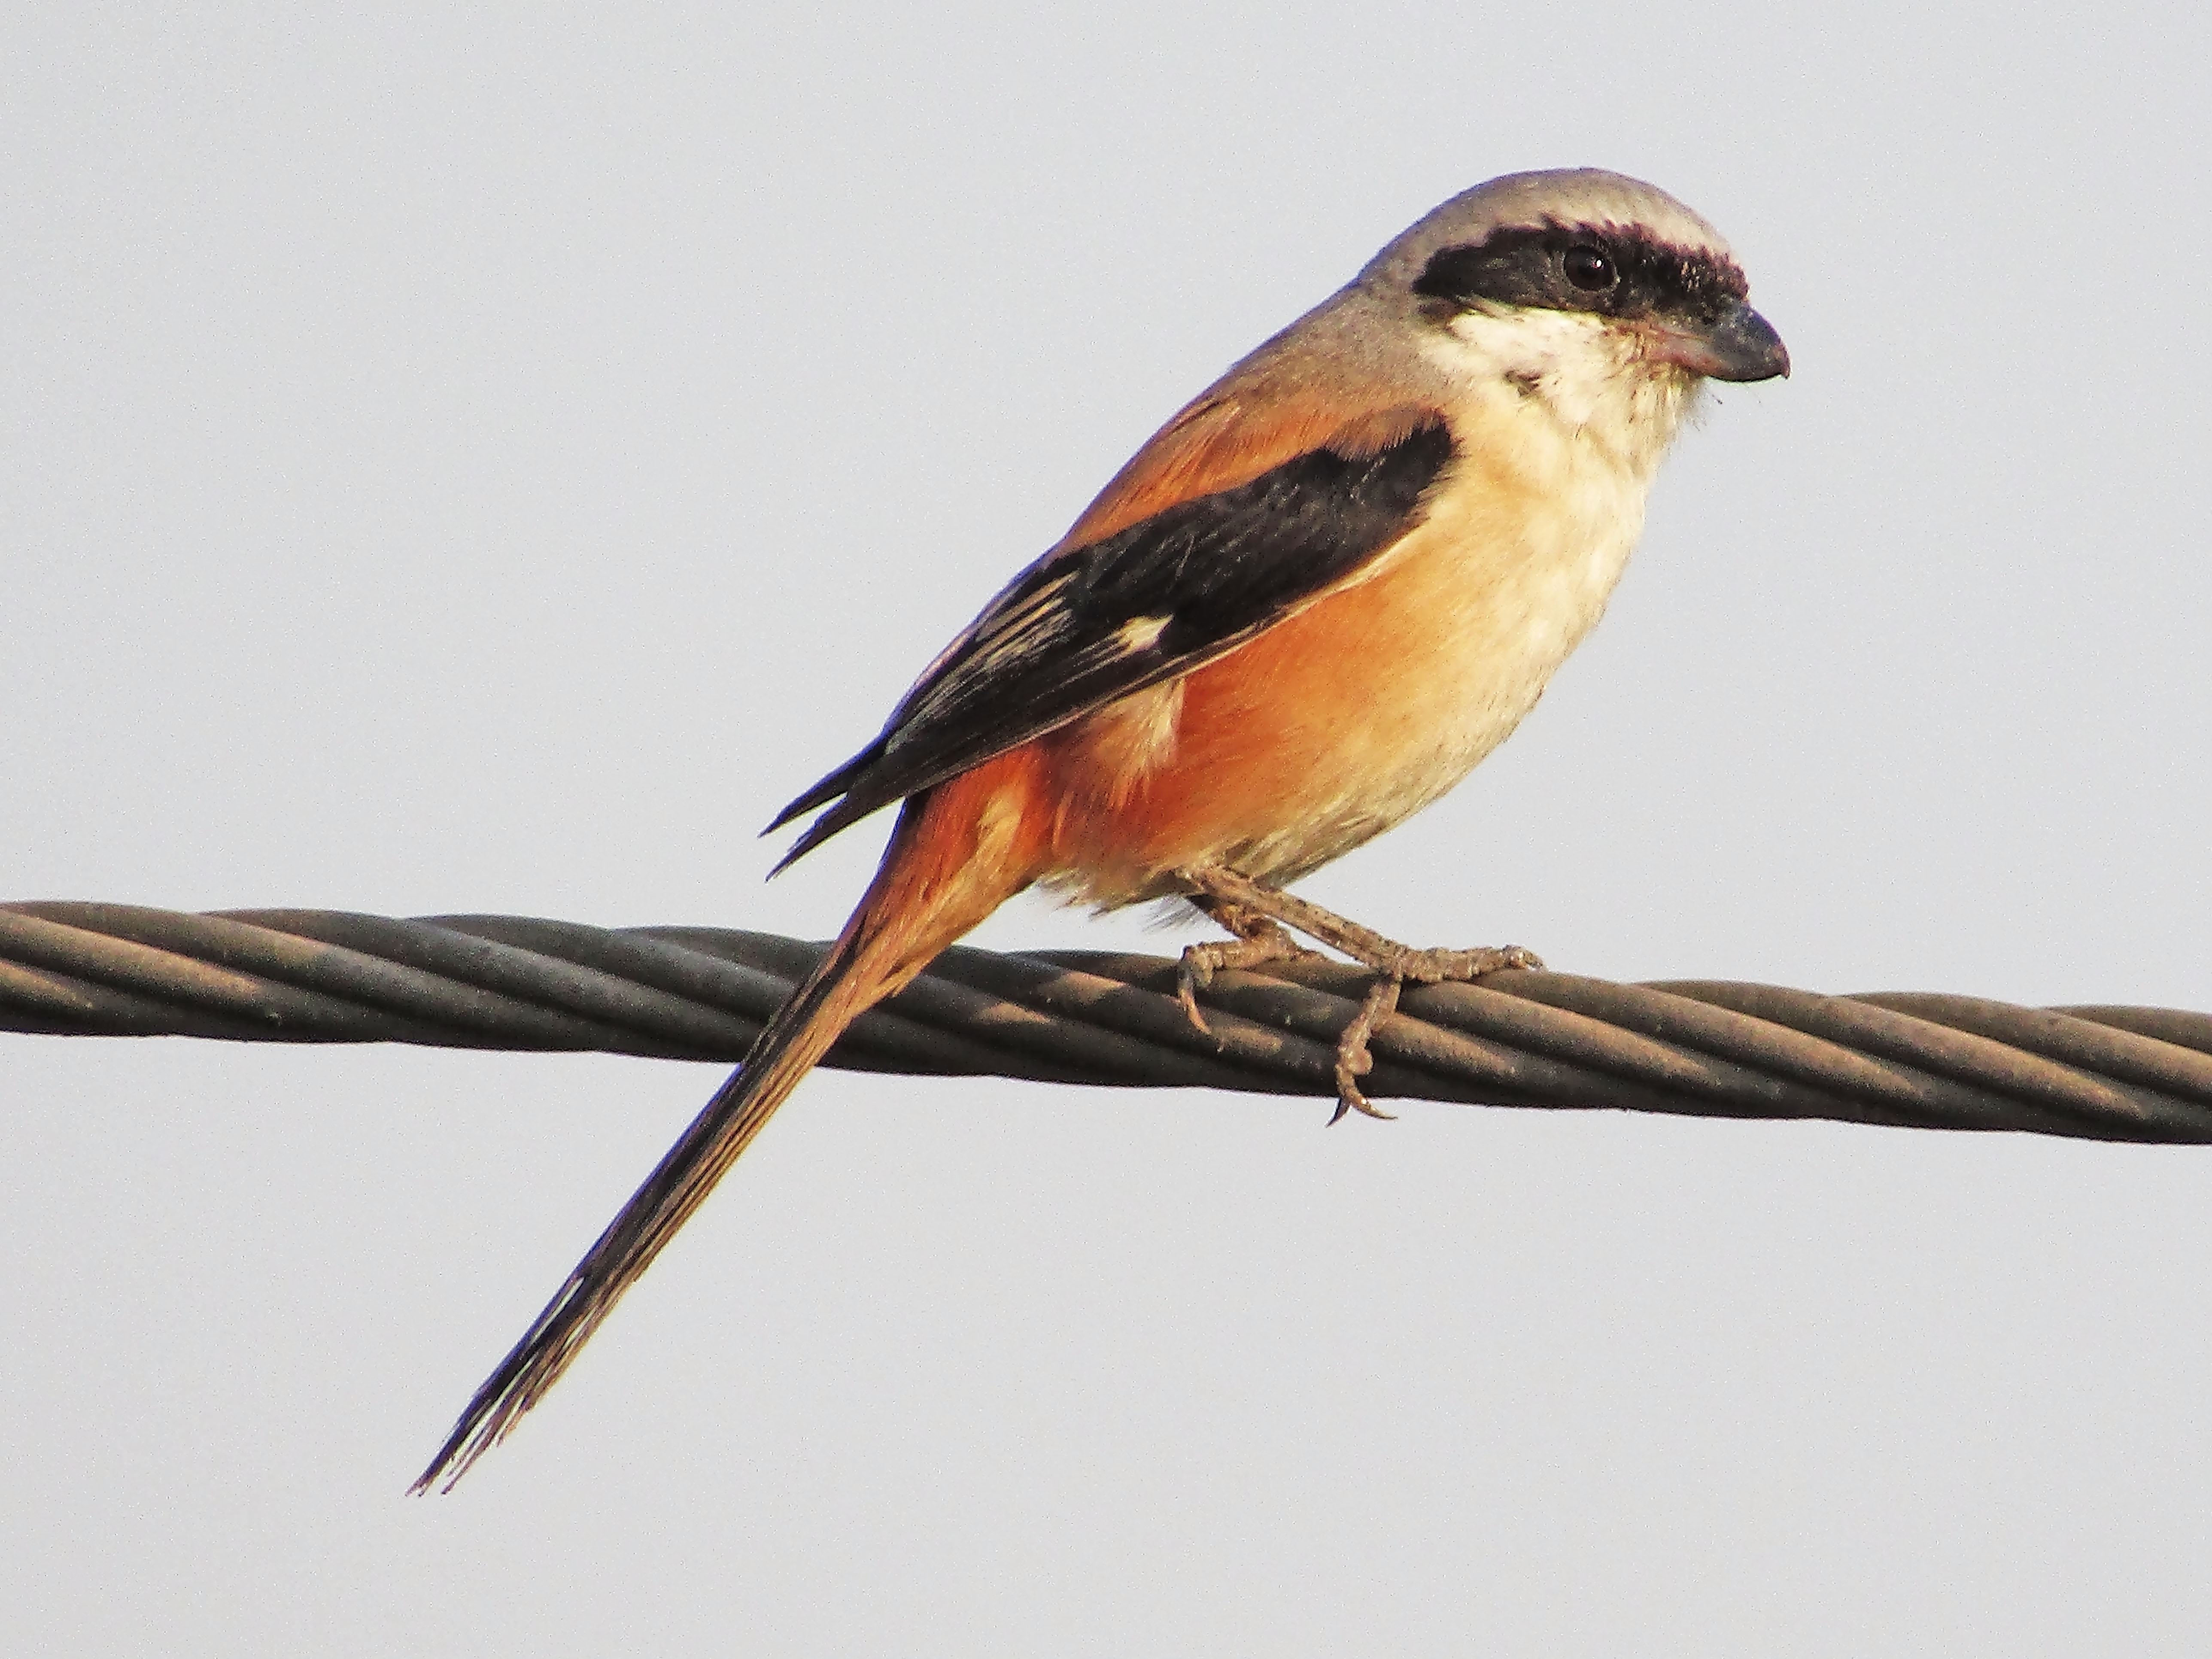
bird, eyes, color, Shrike, beak, twig, songbird, tail, feather, foot, perching bird, wood, swallow, balance, old world flycatcher, finch, wing, sparrow, emberizidae, terrestrial animal